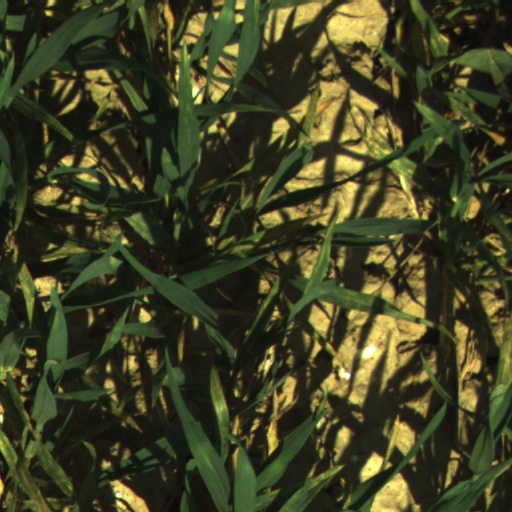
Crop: wheat